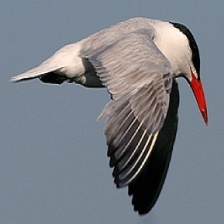
Species: CASPIAN TERN
Scientific name: HYDROPROGNE CASPIA